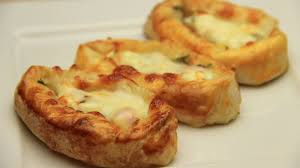
Yemek: borek